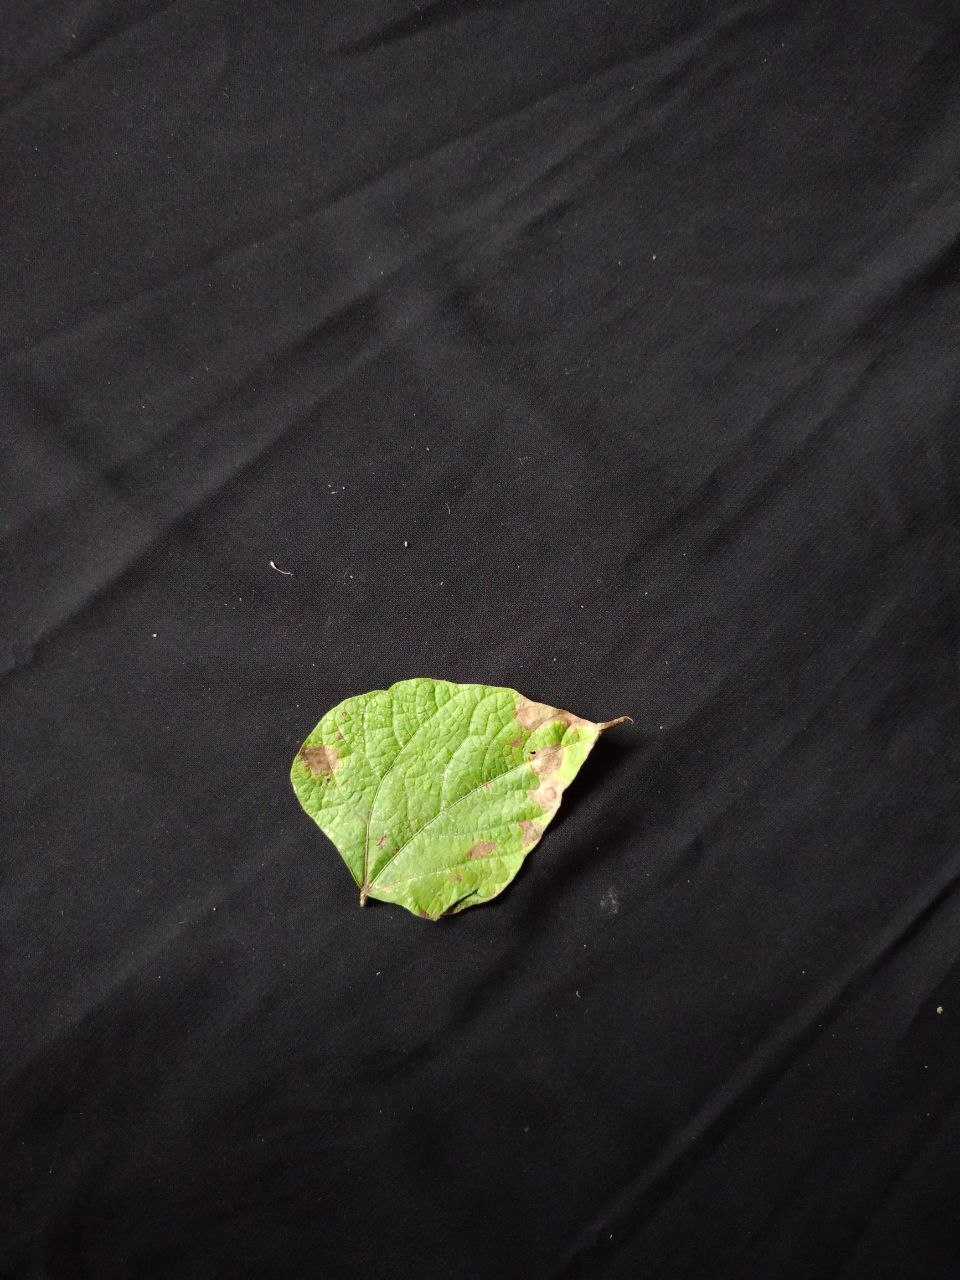
Crop: bean
Leaf condition: Blight